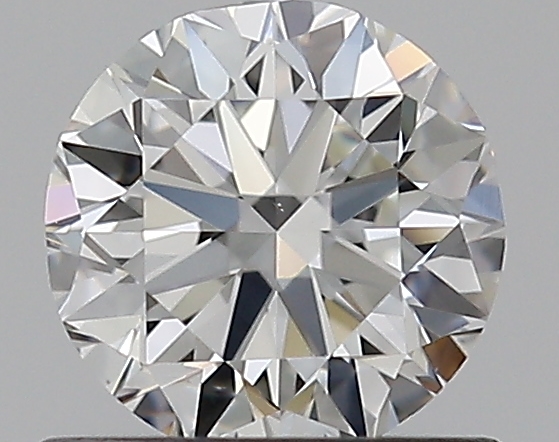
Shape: round
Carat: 0.7
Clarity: VS2
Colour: G
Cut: GD
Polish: EX
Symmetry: VG
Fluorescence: N
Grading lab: GIA
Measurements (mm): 5.44 x 5.51 x 3.53